Jair

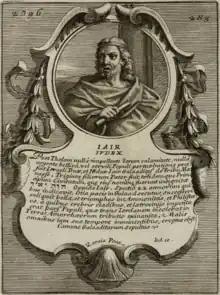
Portrait of Jair from Bartolomeo Gai's Epitome historico-chronologica (1751)

In the Biblical Book of Judges, Jair or Yair ( "Yā’īr", "he enlightens") was a man from Gilead. He was of the Tribe of Manasseh and also descended from the Tribe of Judah (Numbers 32:39-41, 1 Chronicles 2:21-23). Jair judged Israel for 22 years, after the death of Tola, who had ruled of 23 years. His inheritance was in Gilead through the line of Machir, the son of Manasseh.